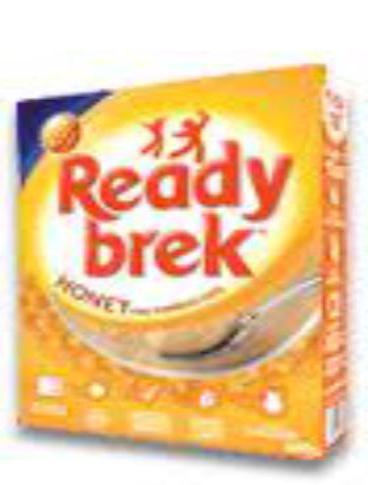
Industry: Food